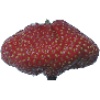
Label: Strawberry Wedge 1